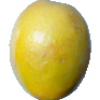
Label: Maracuja 1